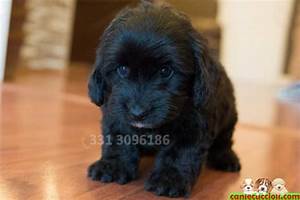
Label: cane